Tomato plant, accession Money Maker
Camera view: horizontal (90 deg, fisheye); turntable rotation: 240 degrees
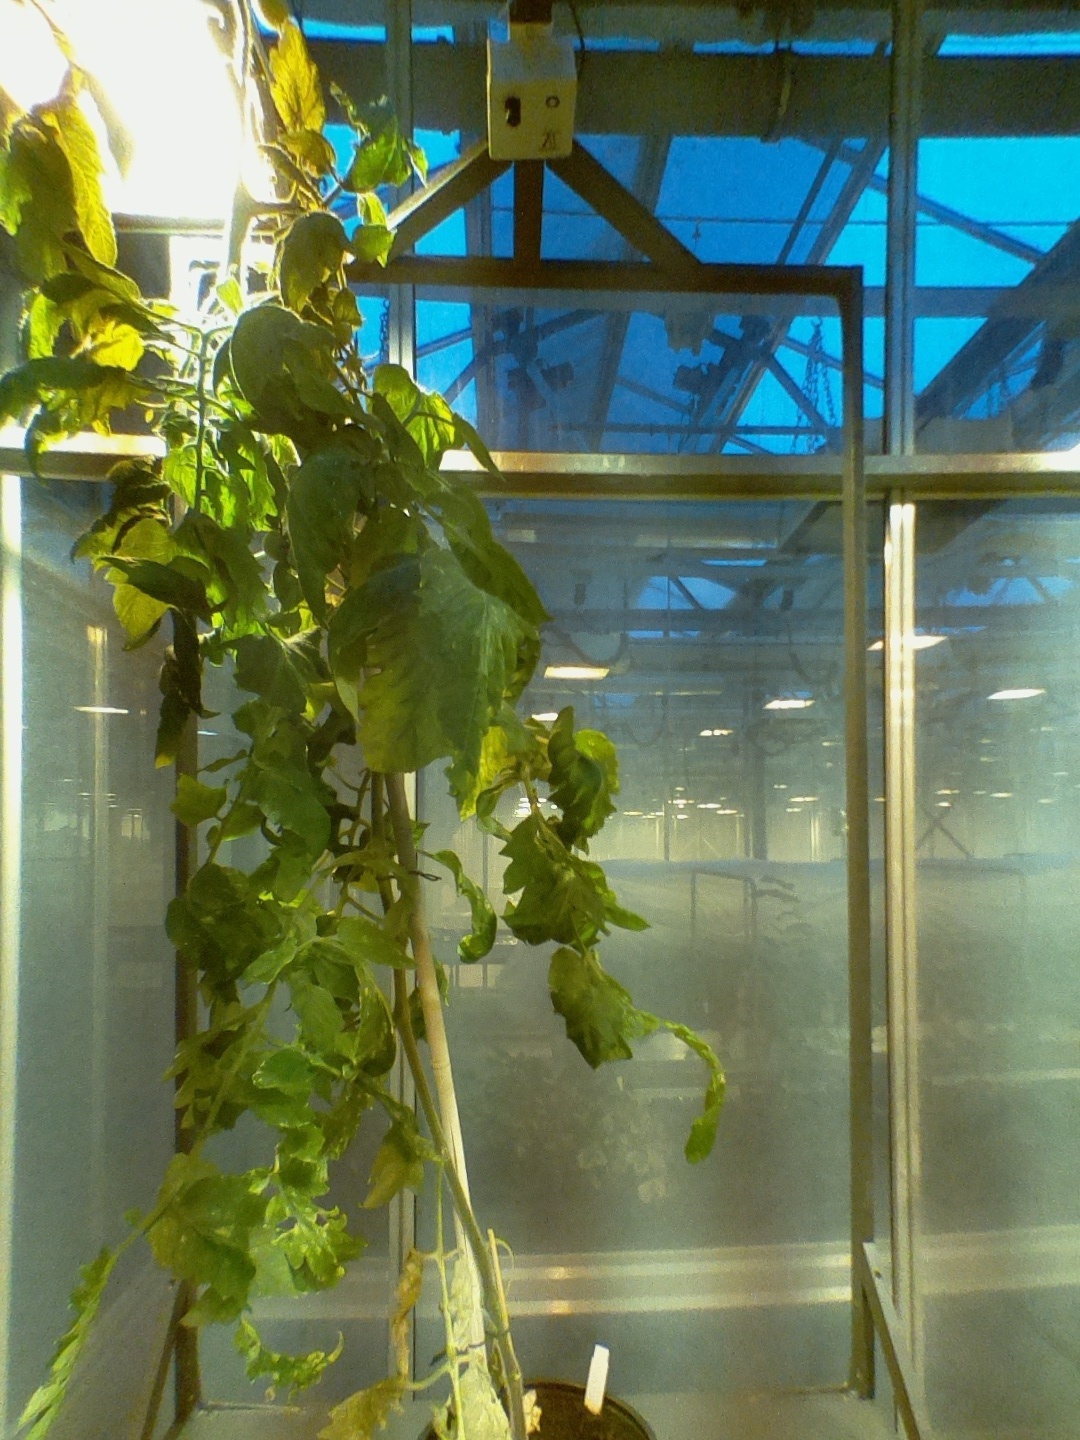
BBCH growth stage 72: 20%-30% of final fruit size